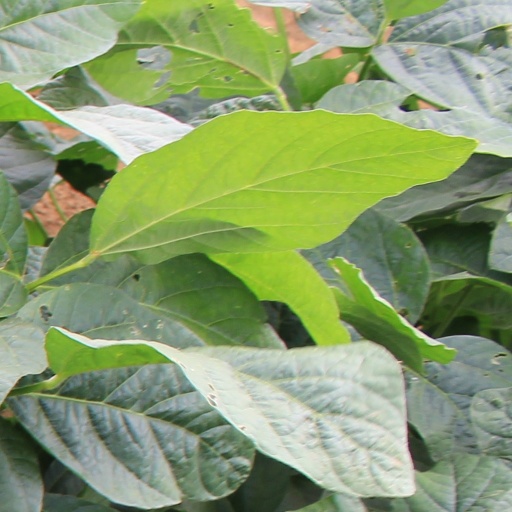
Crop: soybean